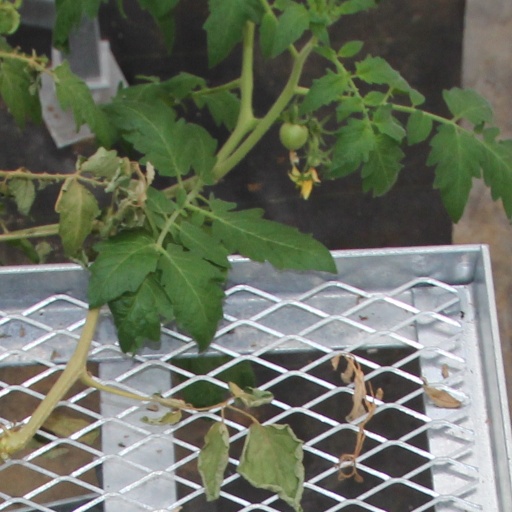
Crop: tomato